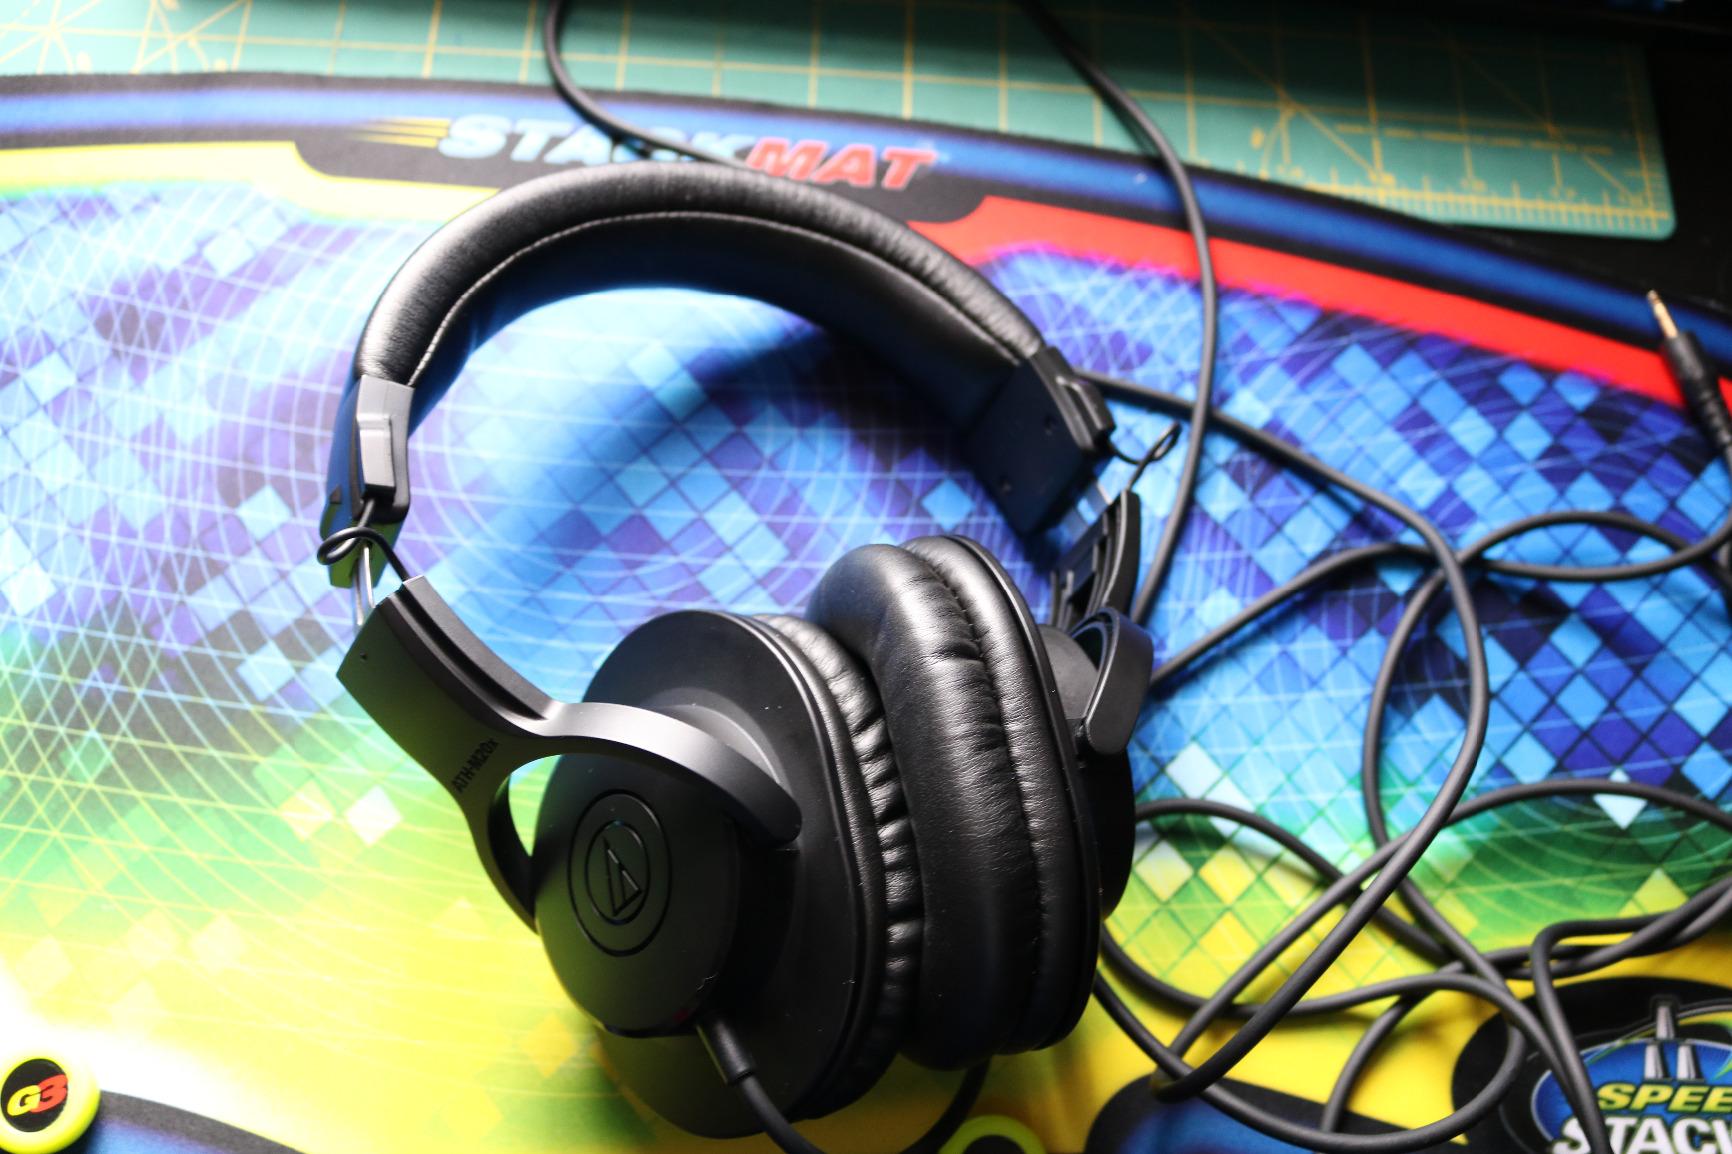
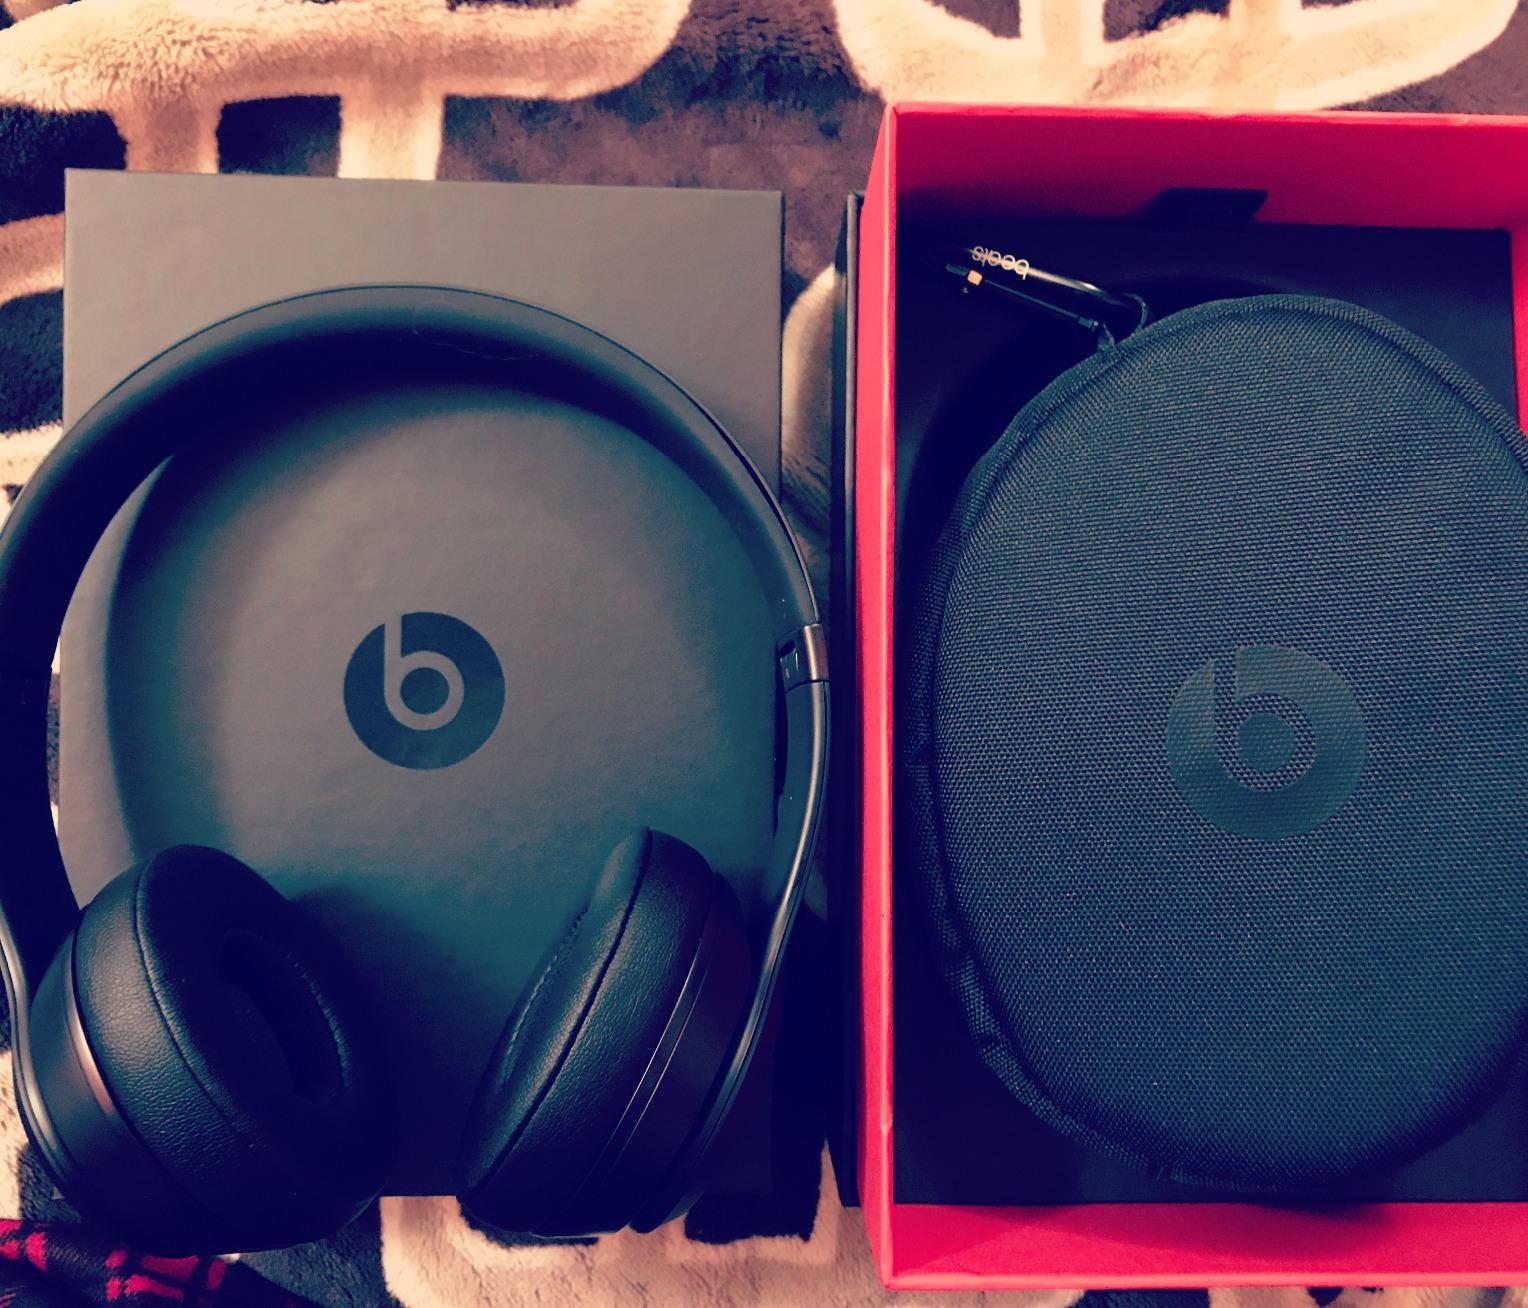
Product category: headphones
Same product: no